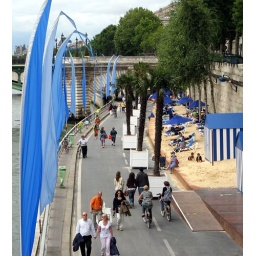
They truck in loads of sand and set up artificial beaches along the walkways. It's not bad.